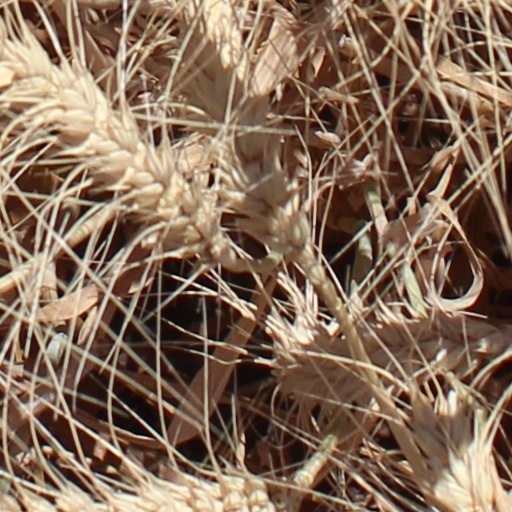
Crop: wheat